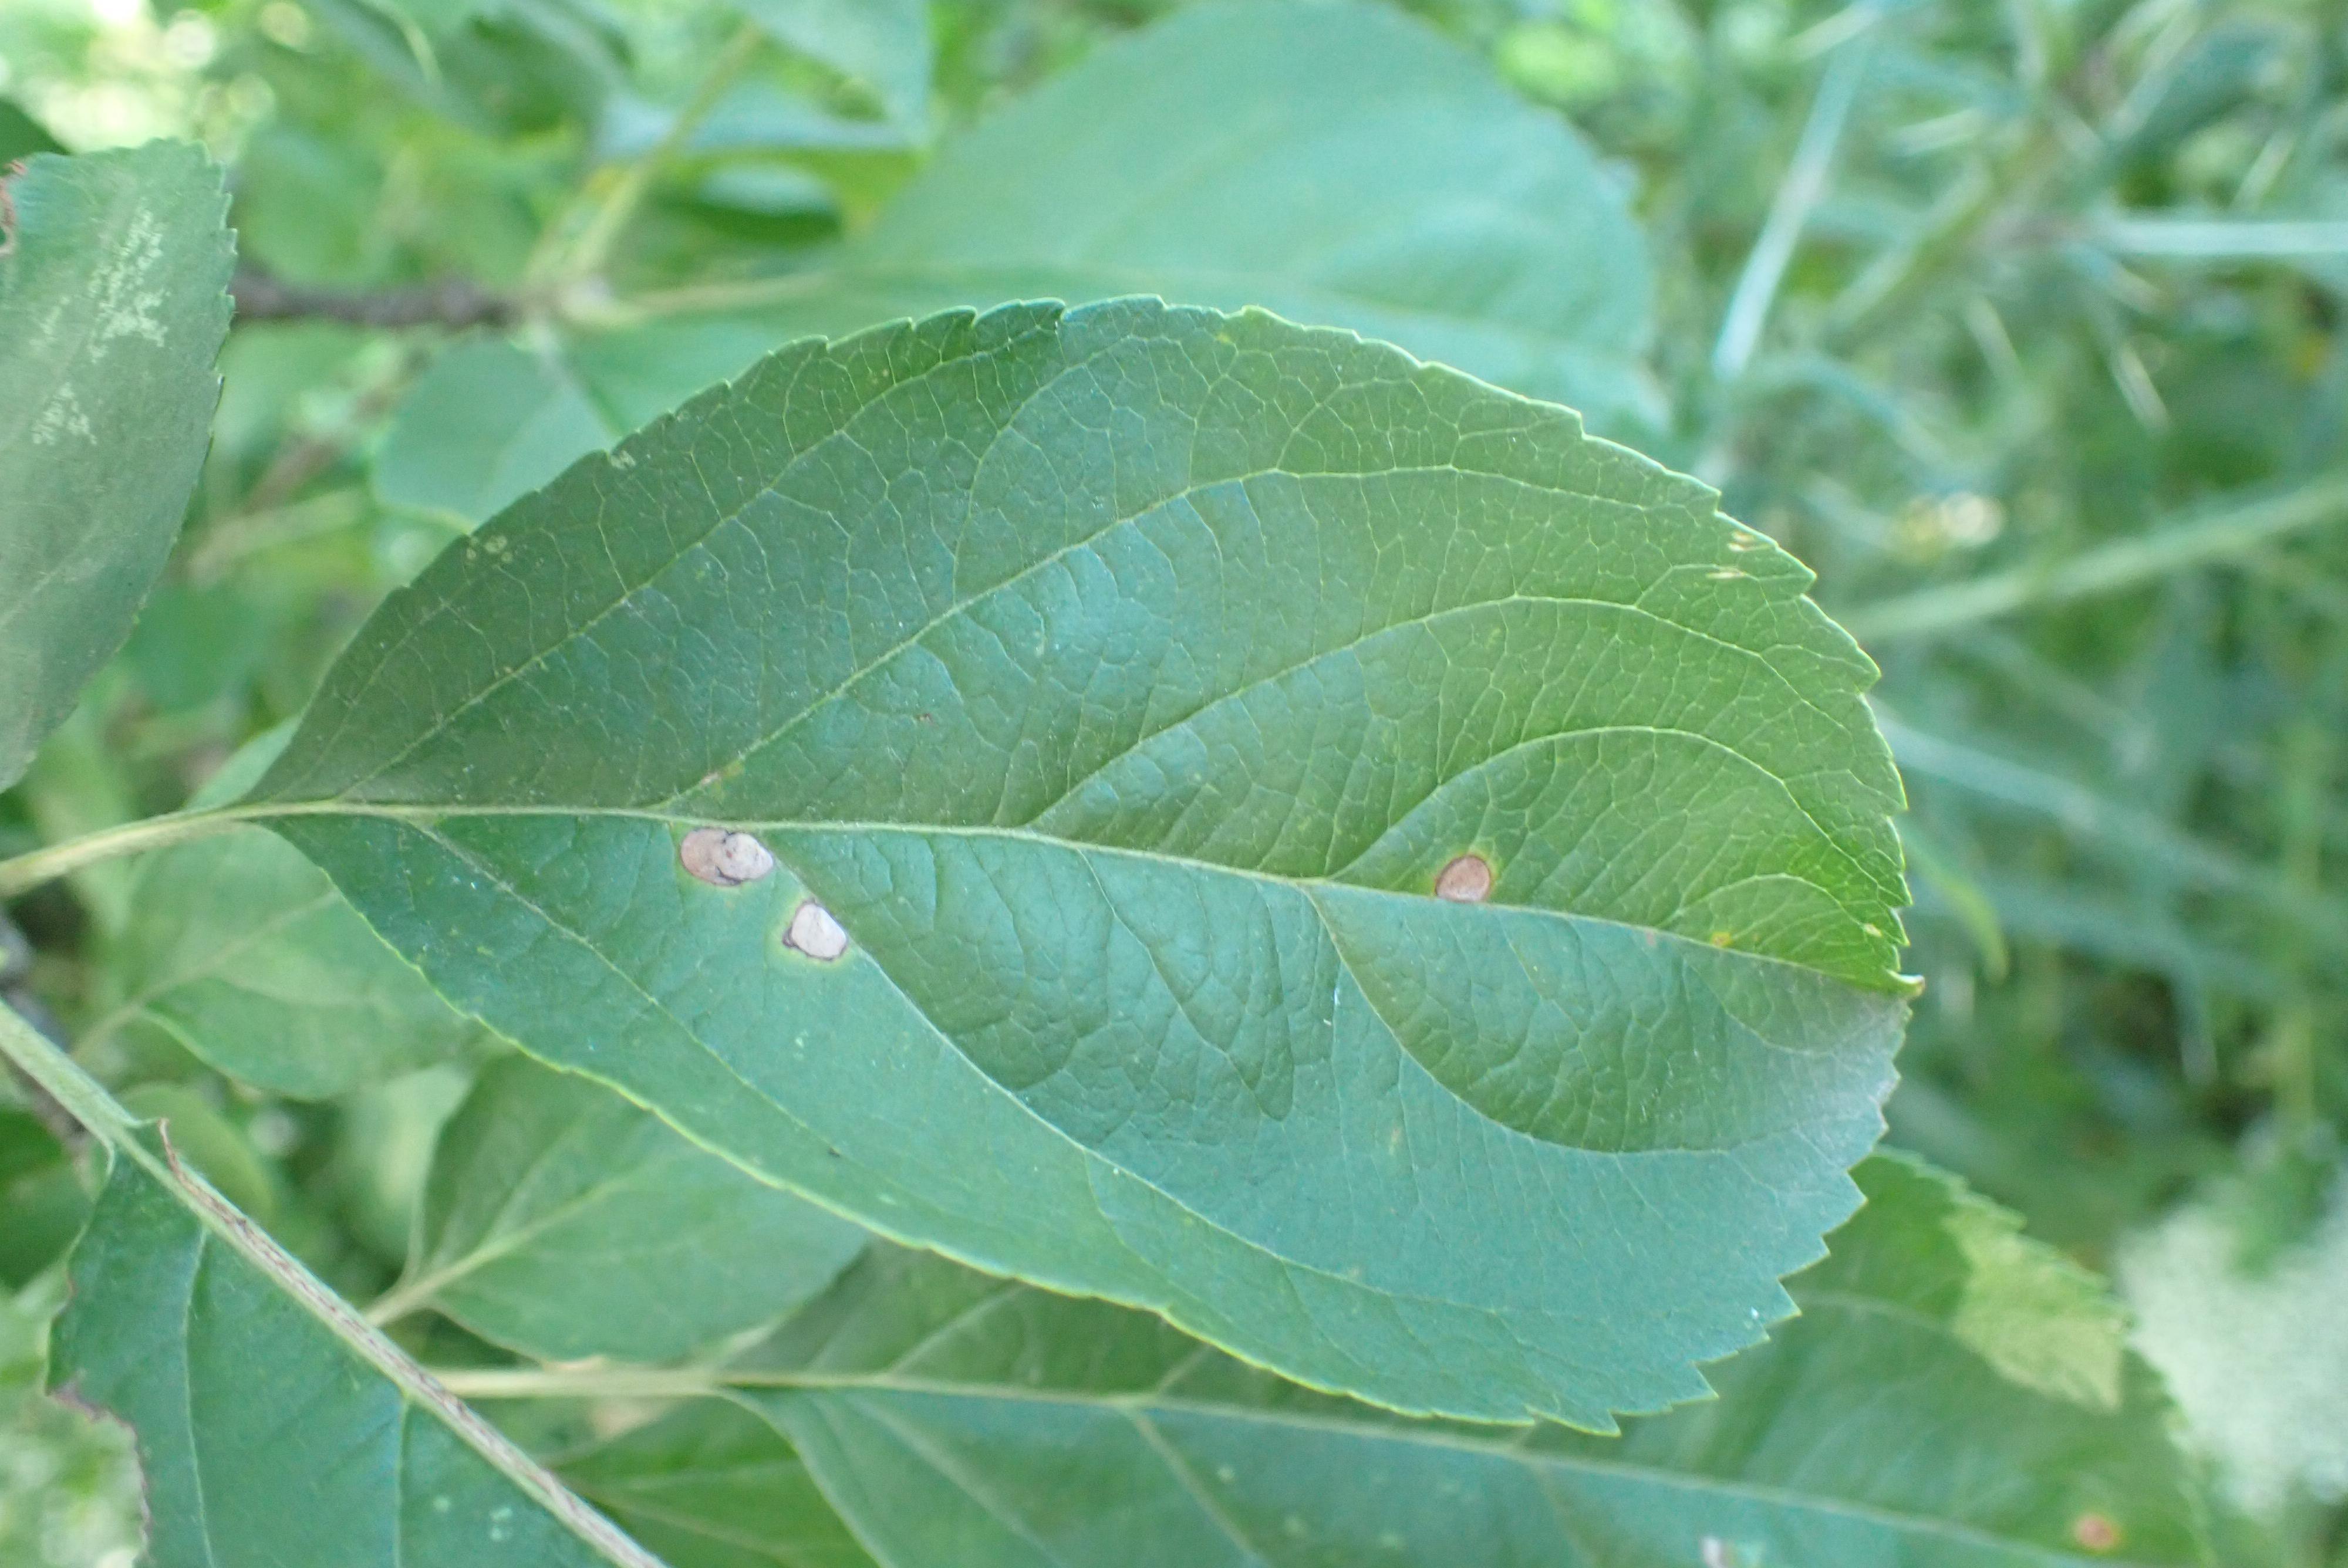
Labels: frog_eye_leaf_spot